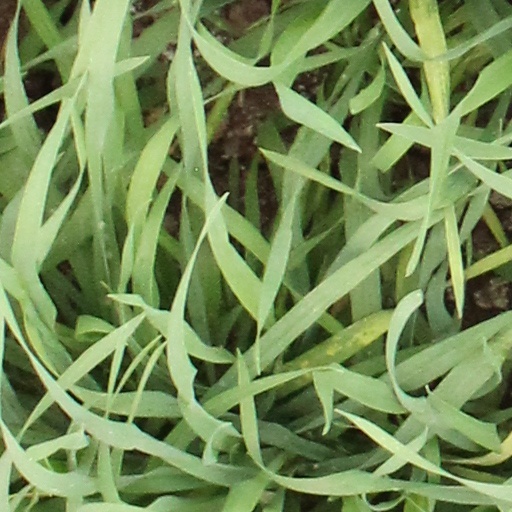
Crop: wheat